1965 World Series

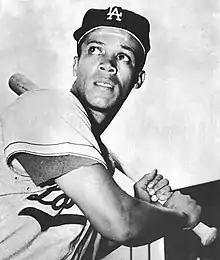
Maury Wills

In Game 5, the Minnesota pitcher who had done so well in Game 2, Jim Kaat, did not do as well this time, as the Dodgers won their third straight. Koufax gave up only four hits and one walk, striking out ten. Kaat gave up two runs quickly in the first inning, then again in the third. Dave Boswell came in to attempt to stop the bleeding and Jim Perry did the same. Koufax basically put the game out of reach in the seventh, when he helped himself out with an RBI single to score Fairly. The Dodger's win put them up 3–2 in the series.